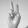
ASL letter: V